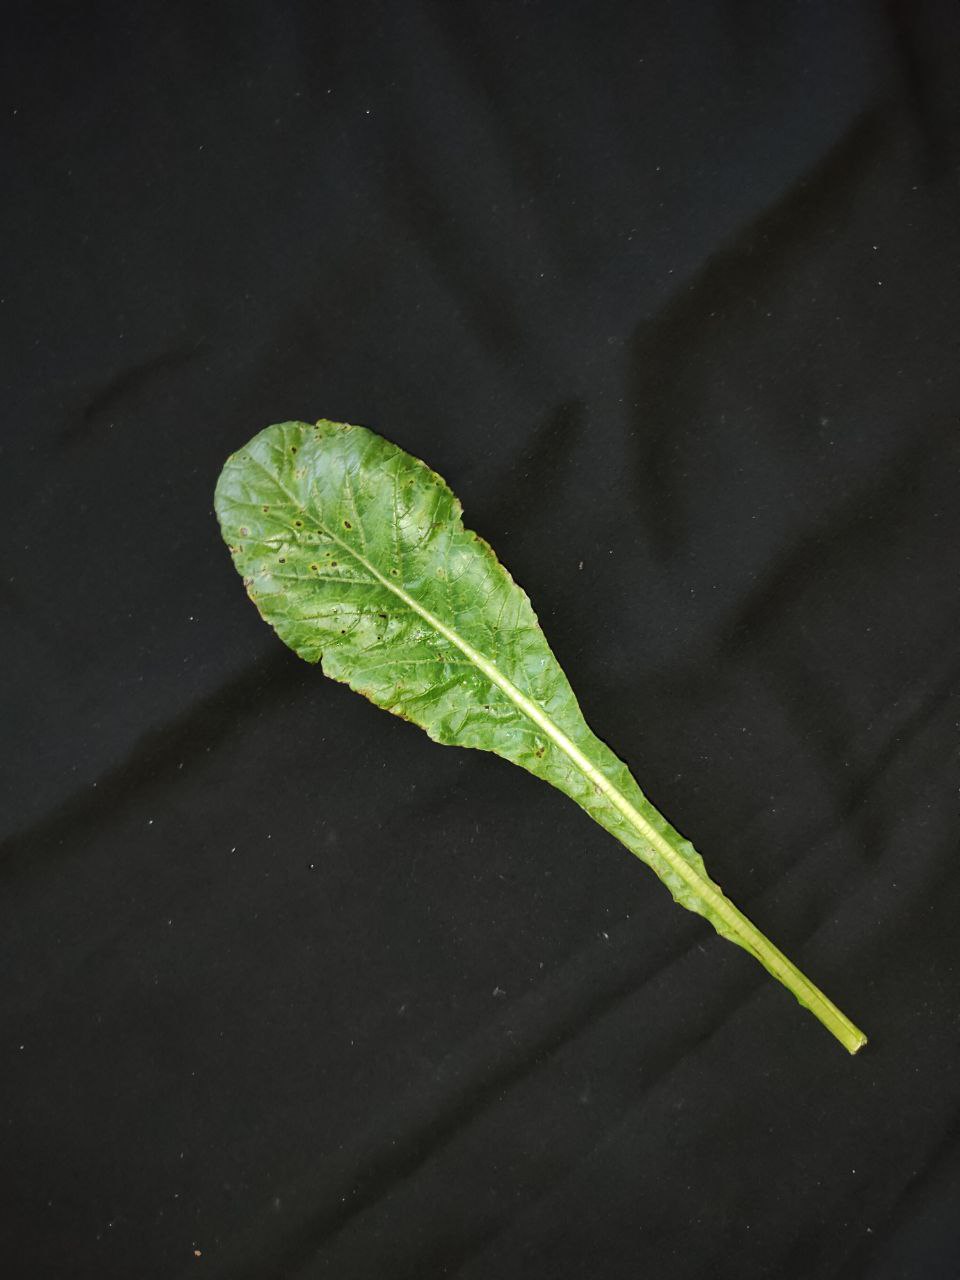
Label: Black leaf spot